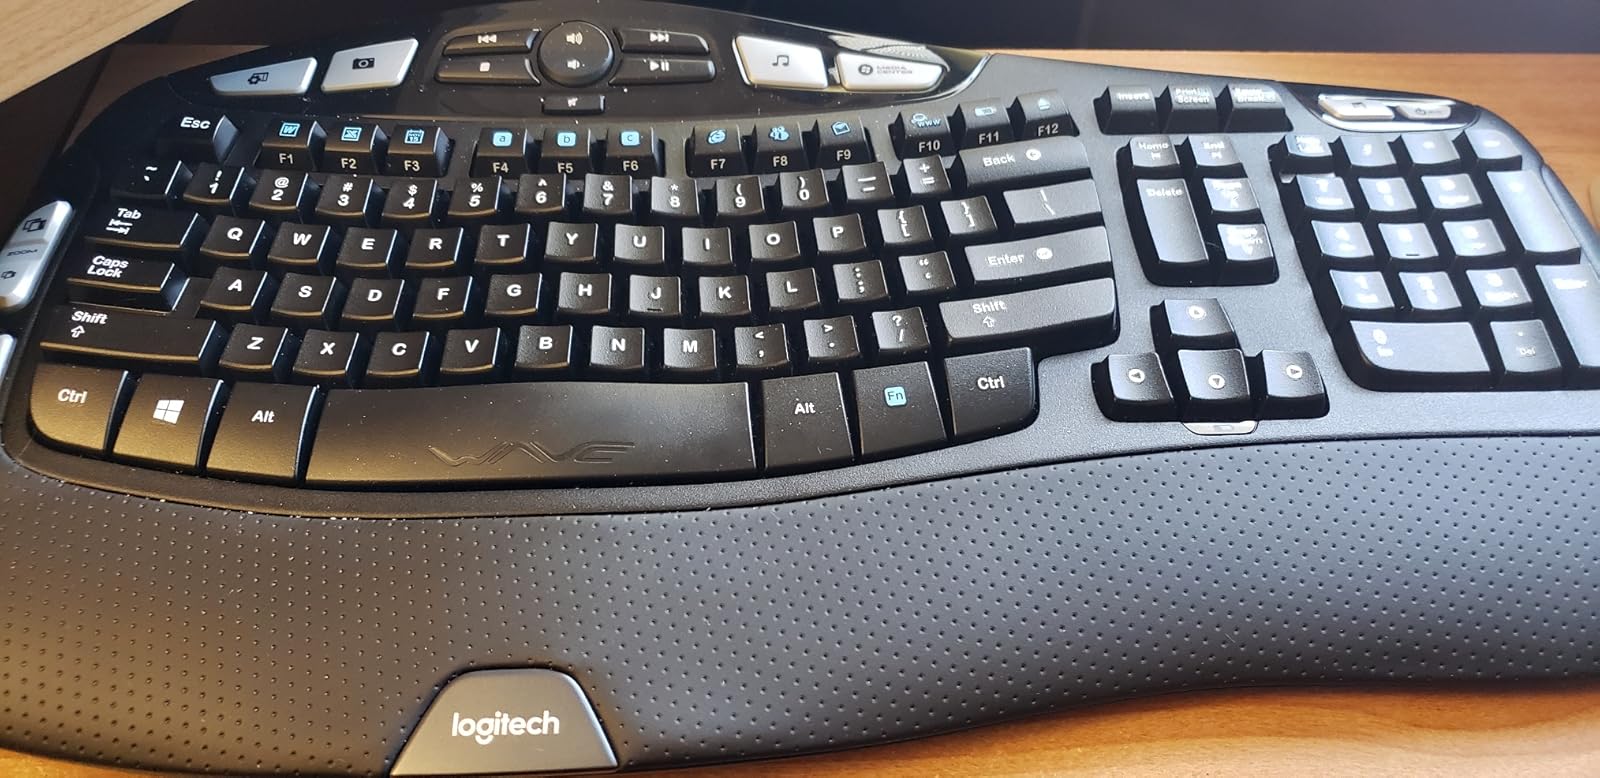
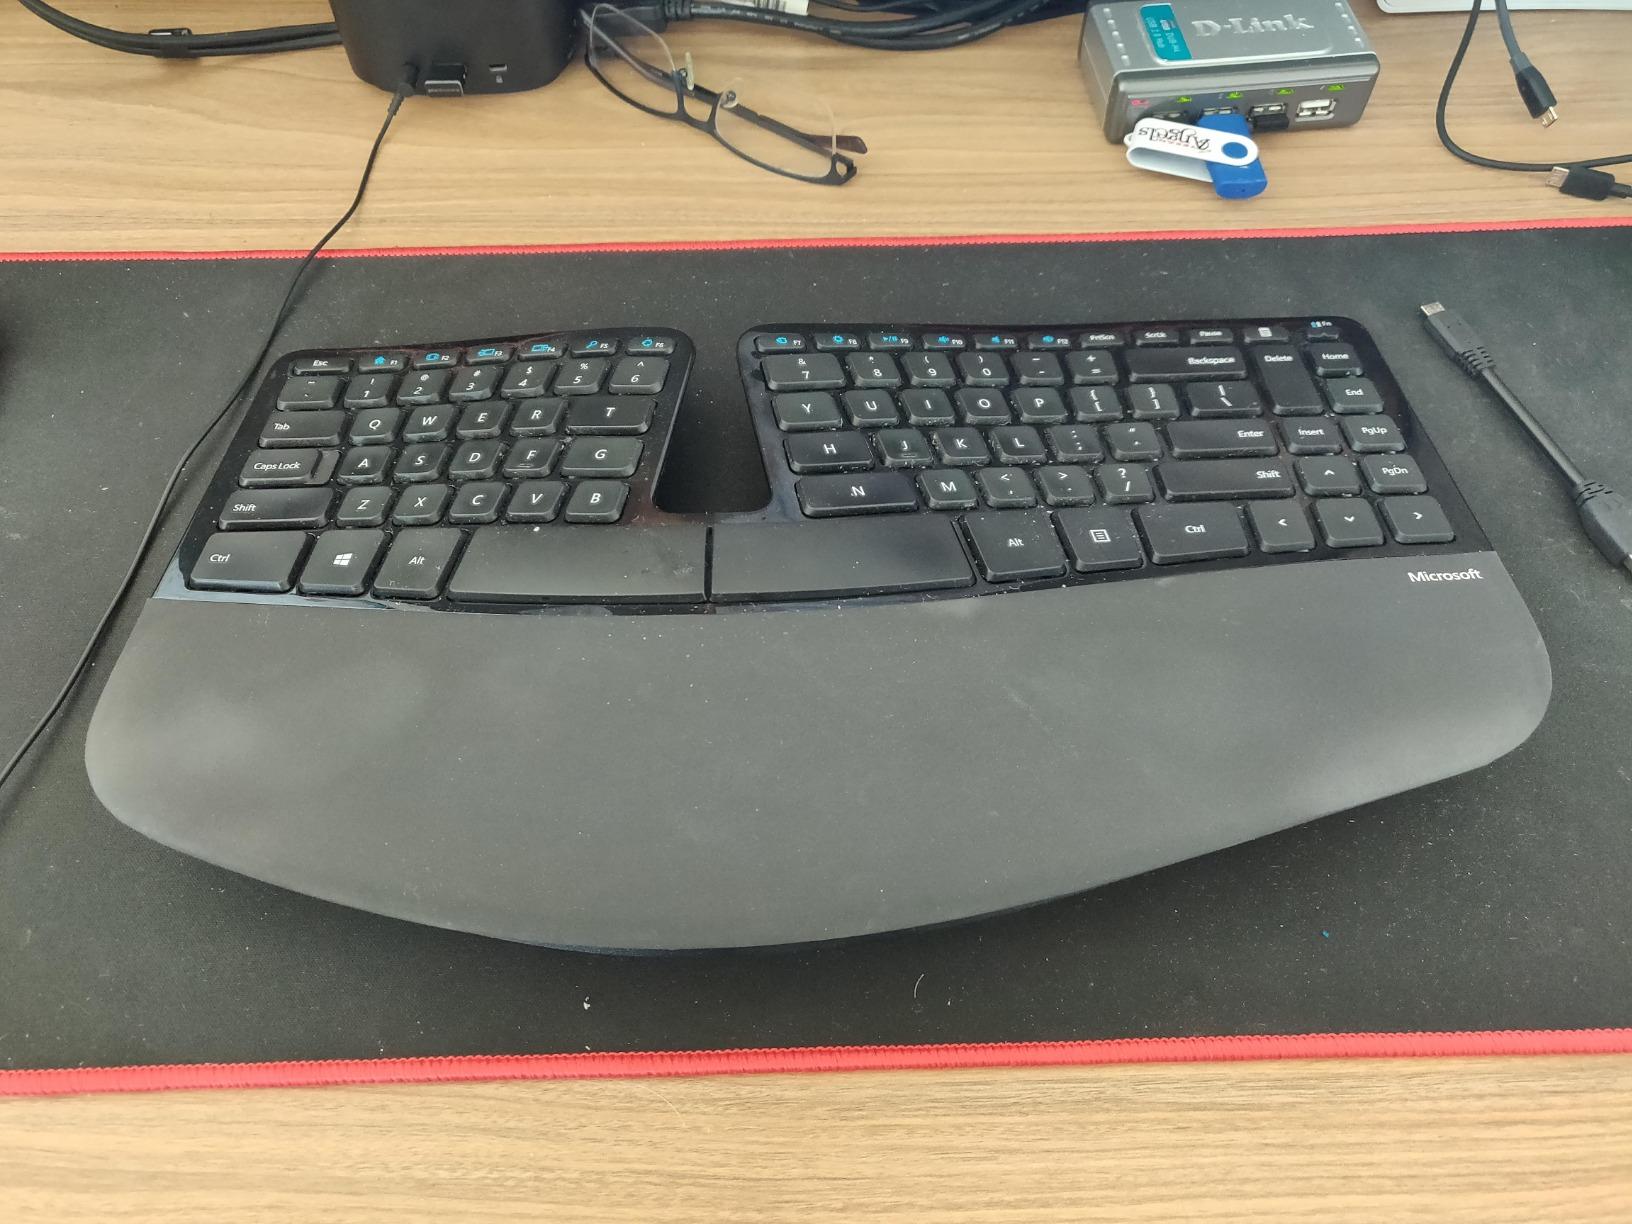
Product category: keyboard
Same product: no